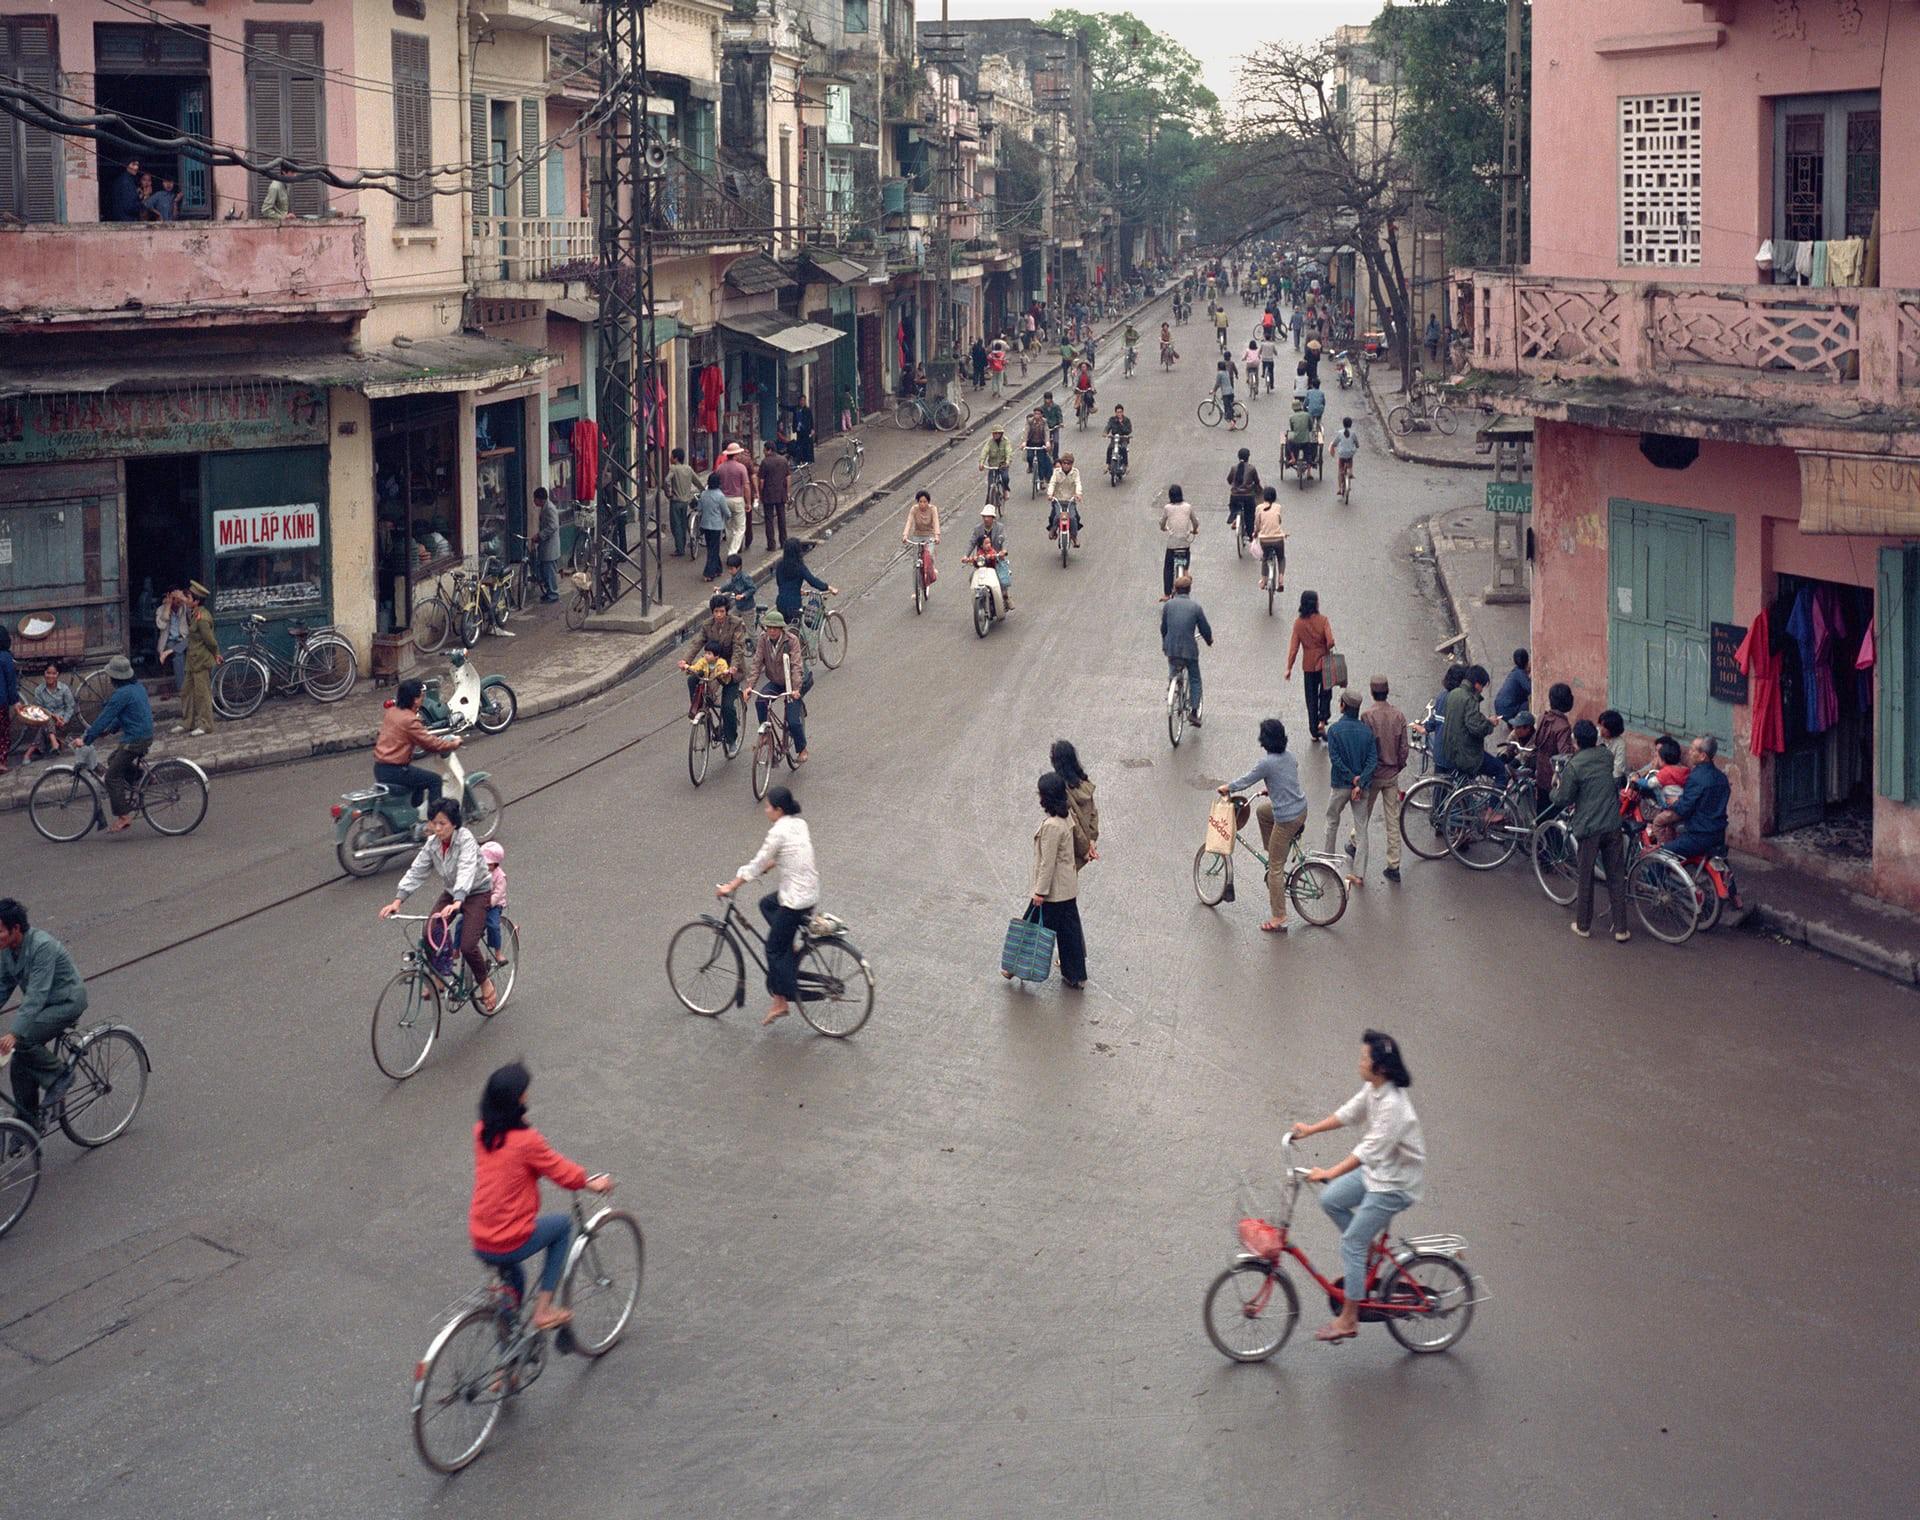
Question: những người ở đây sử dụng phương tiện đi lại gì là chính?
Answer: xe đạp